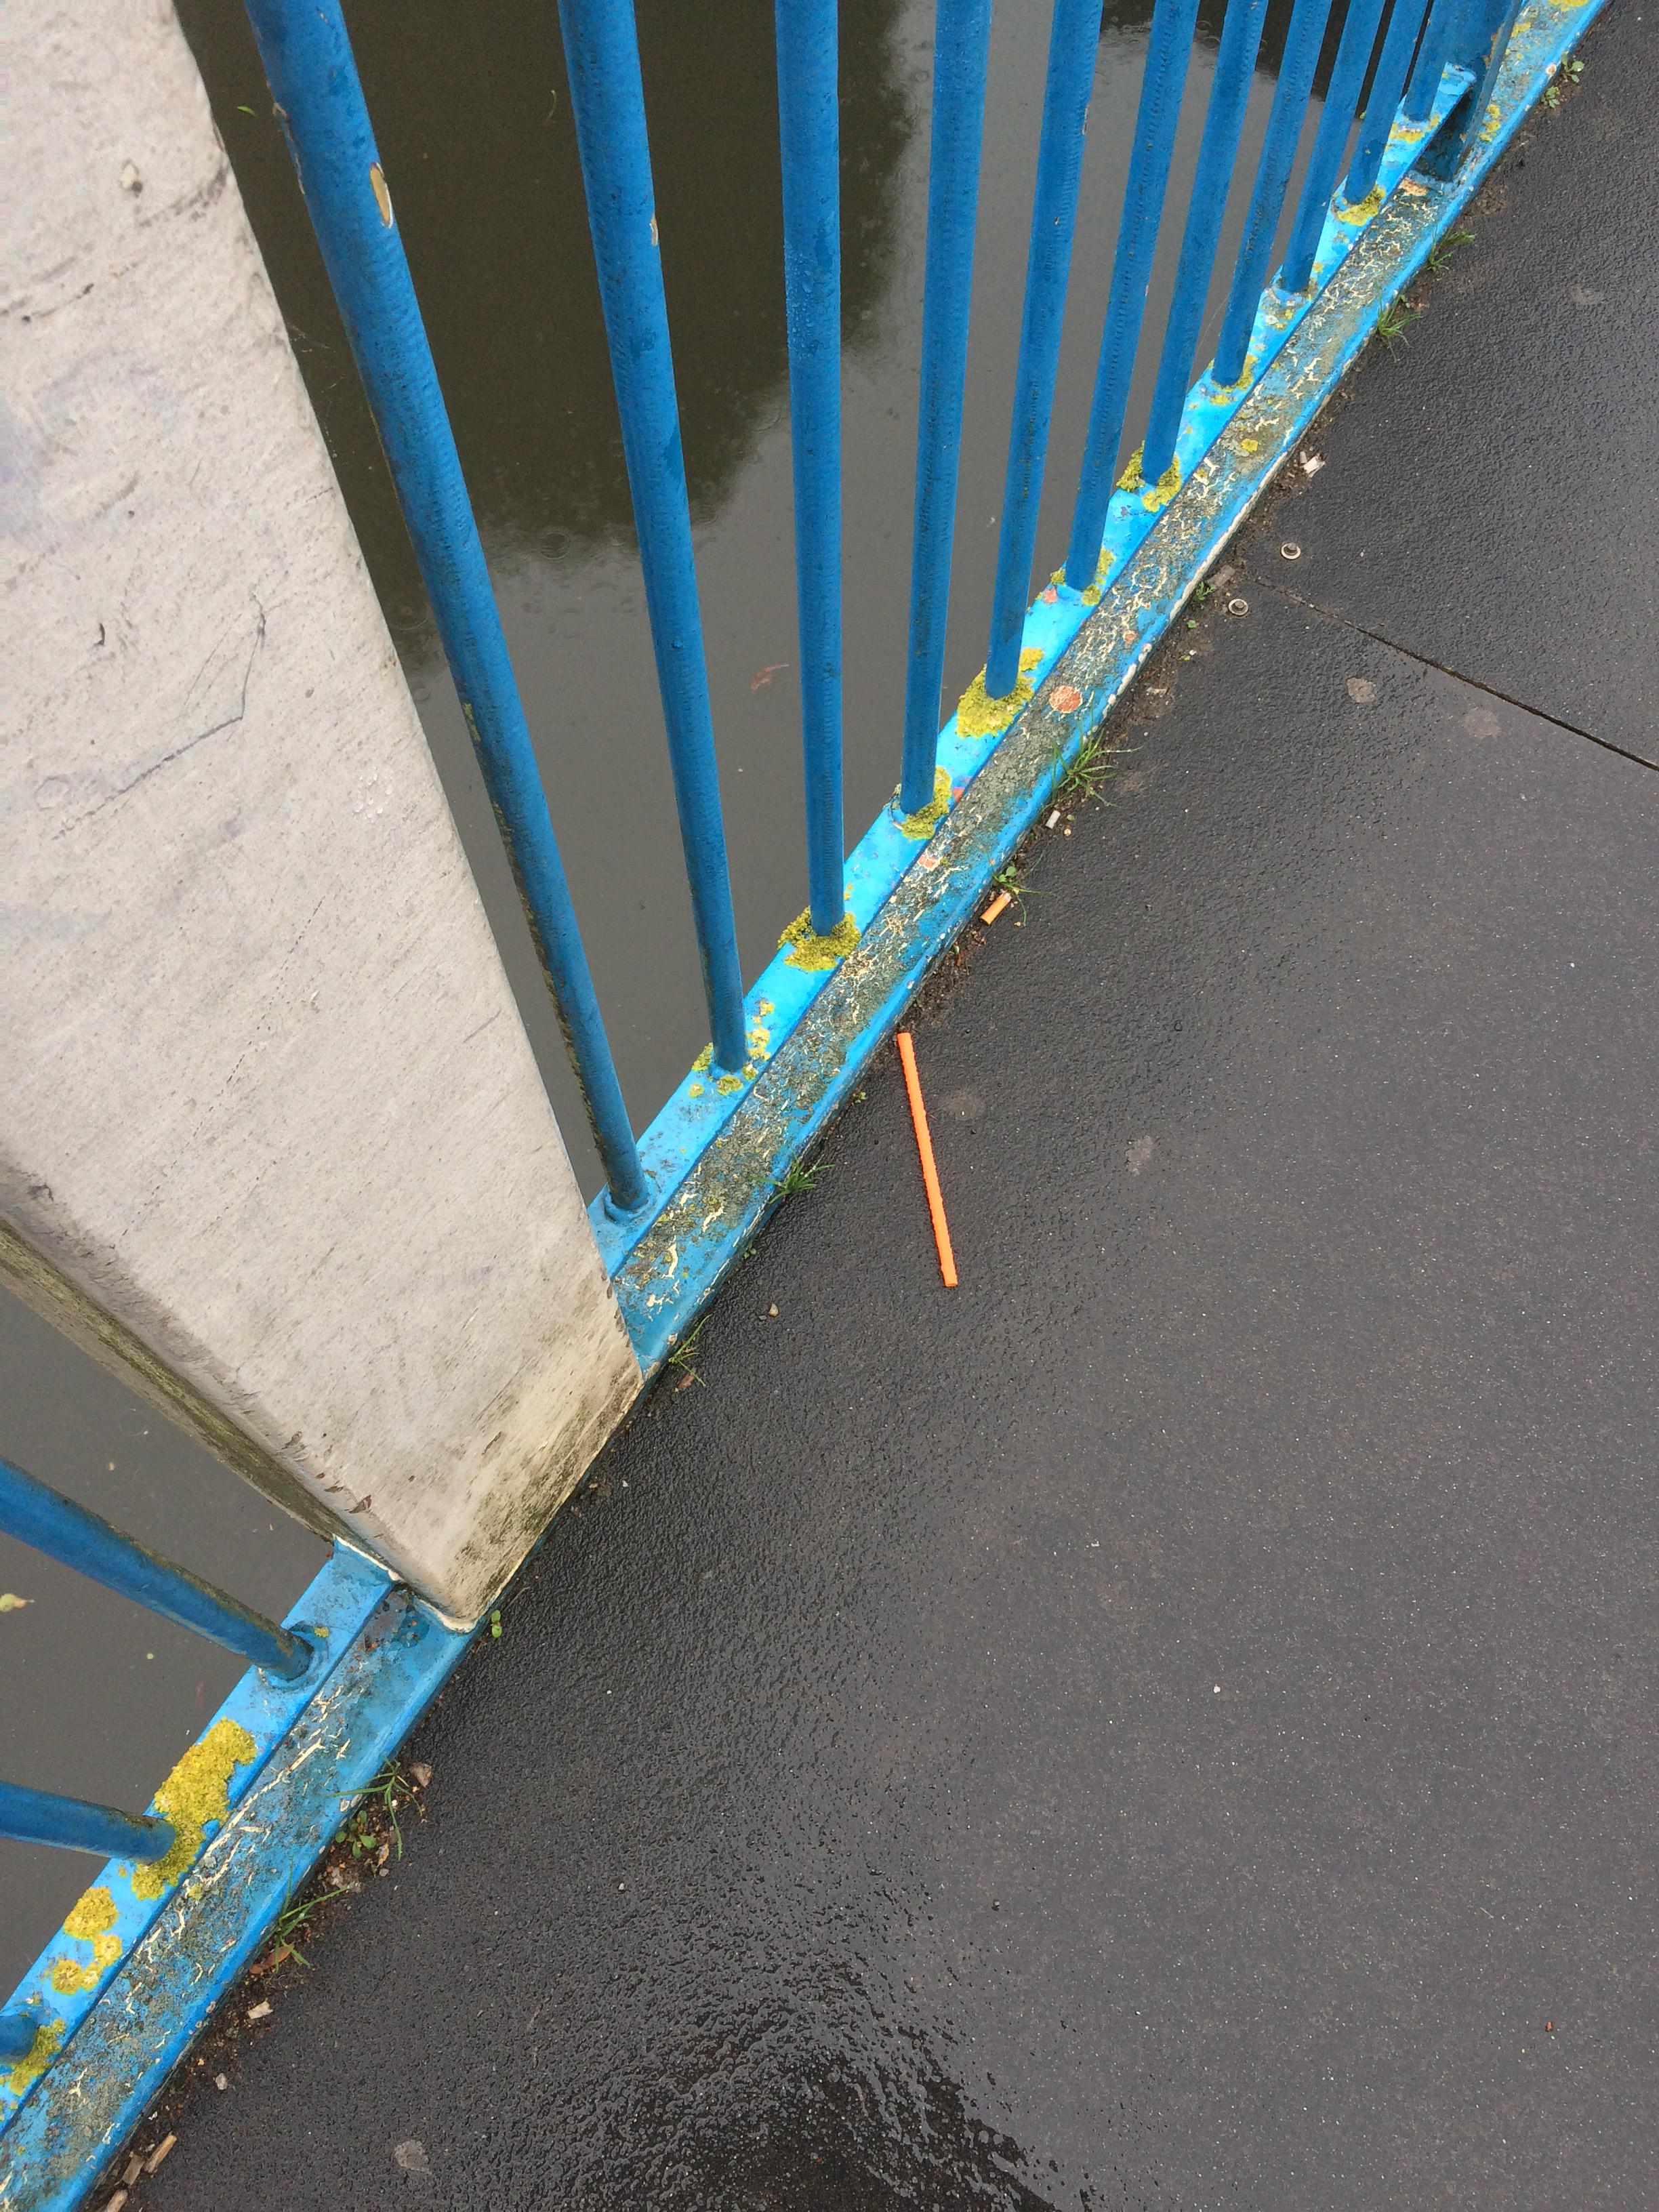
Object: Plastic straw (Straw)

Object: Cigarette (Cigarette)

Object: Cigarette (Cigarette)

Object: Cigarette (Cigarette)

Object: Cigarette (Cigarette)